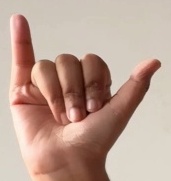
ASL sign: Y